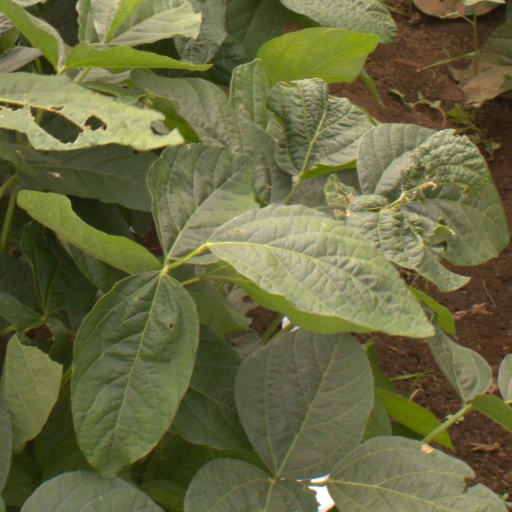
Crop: soybean